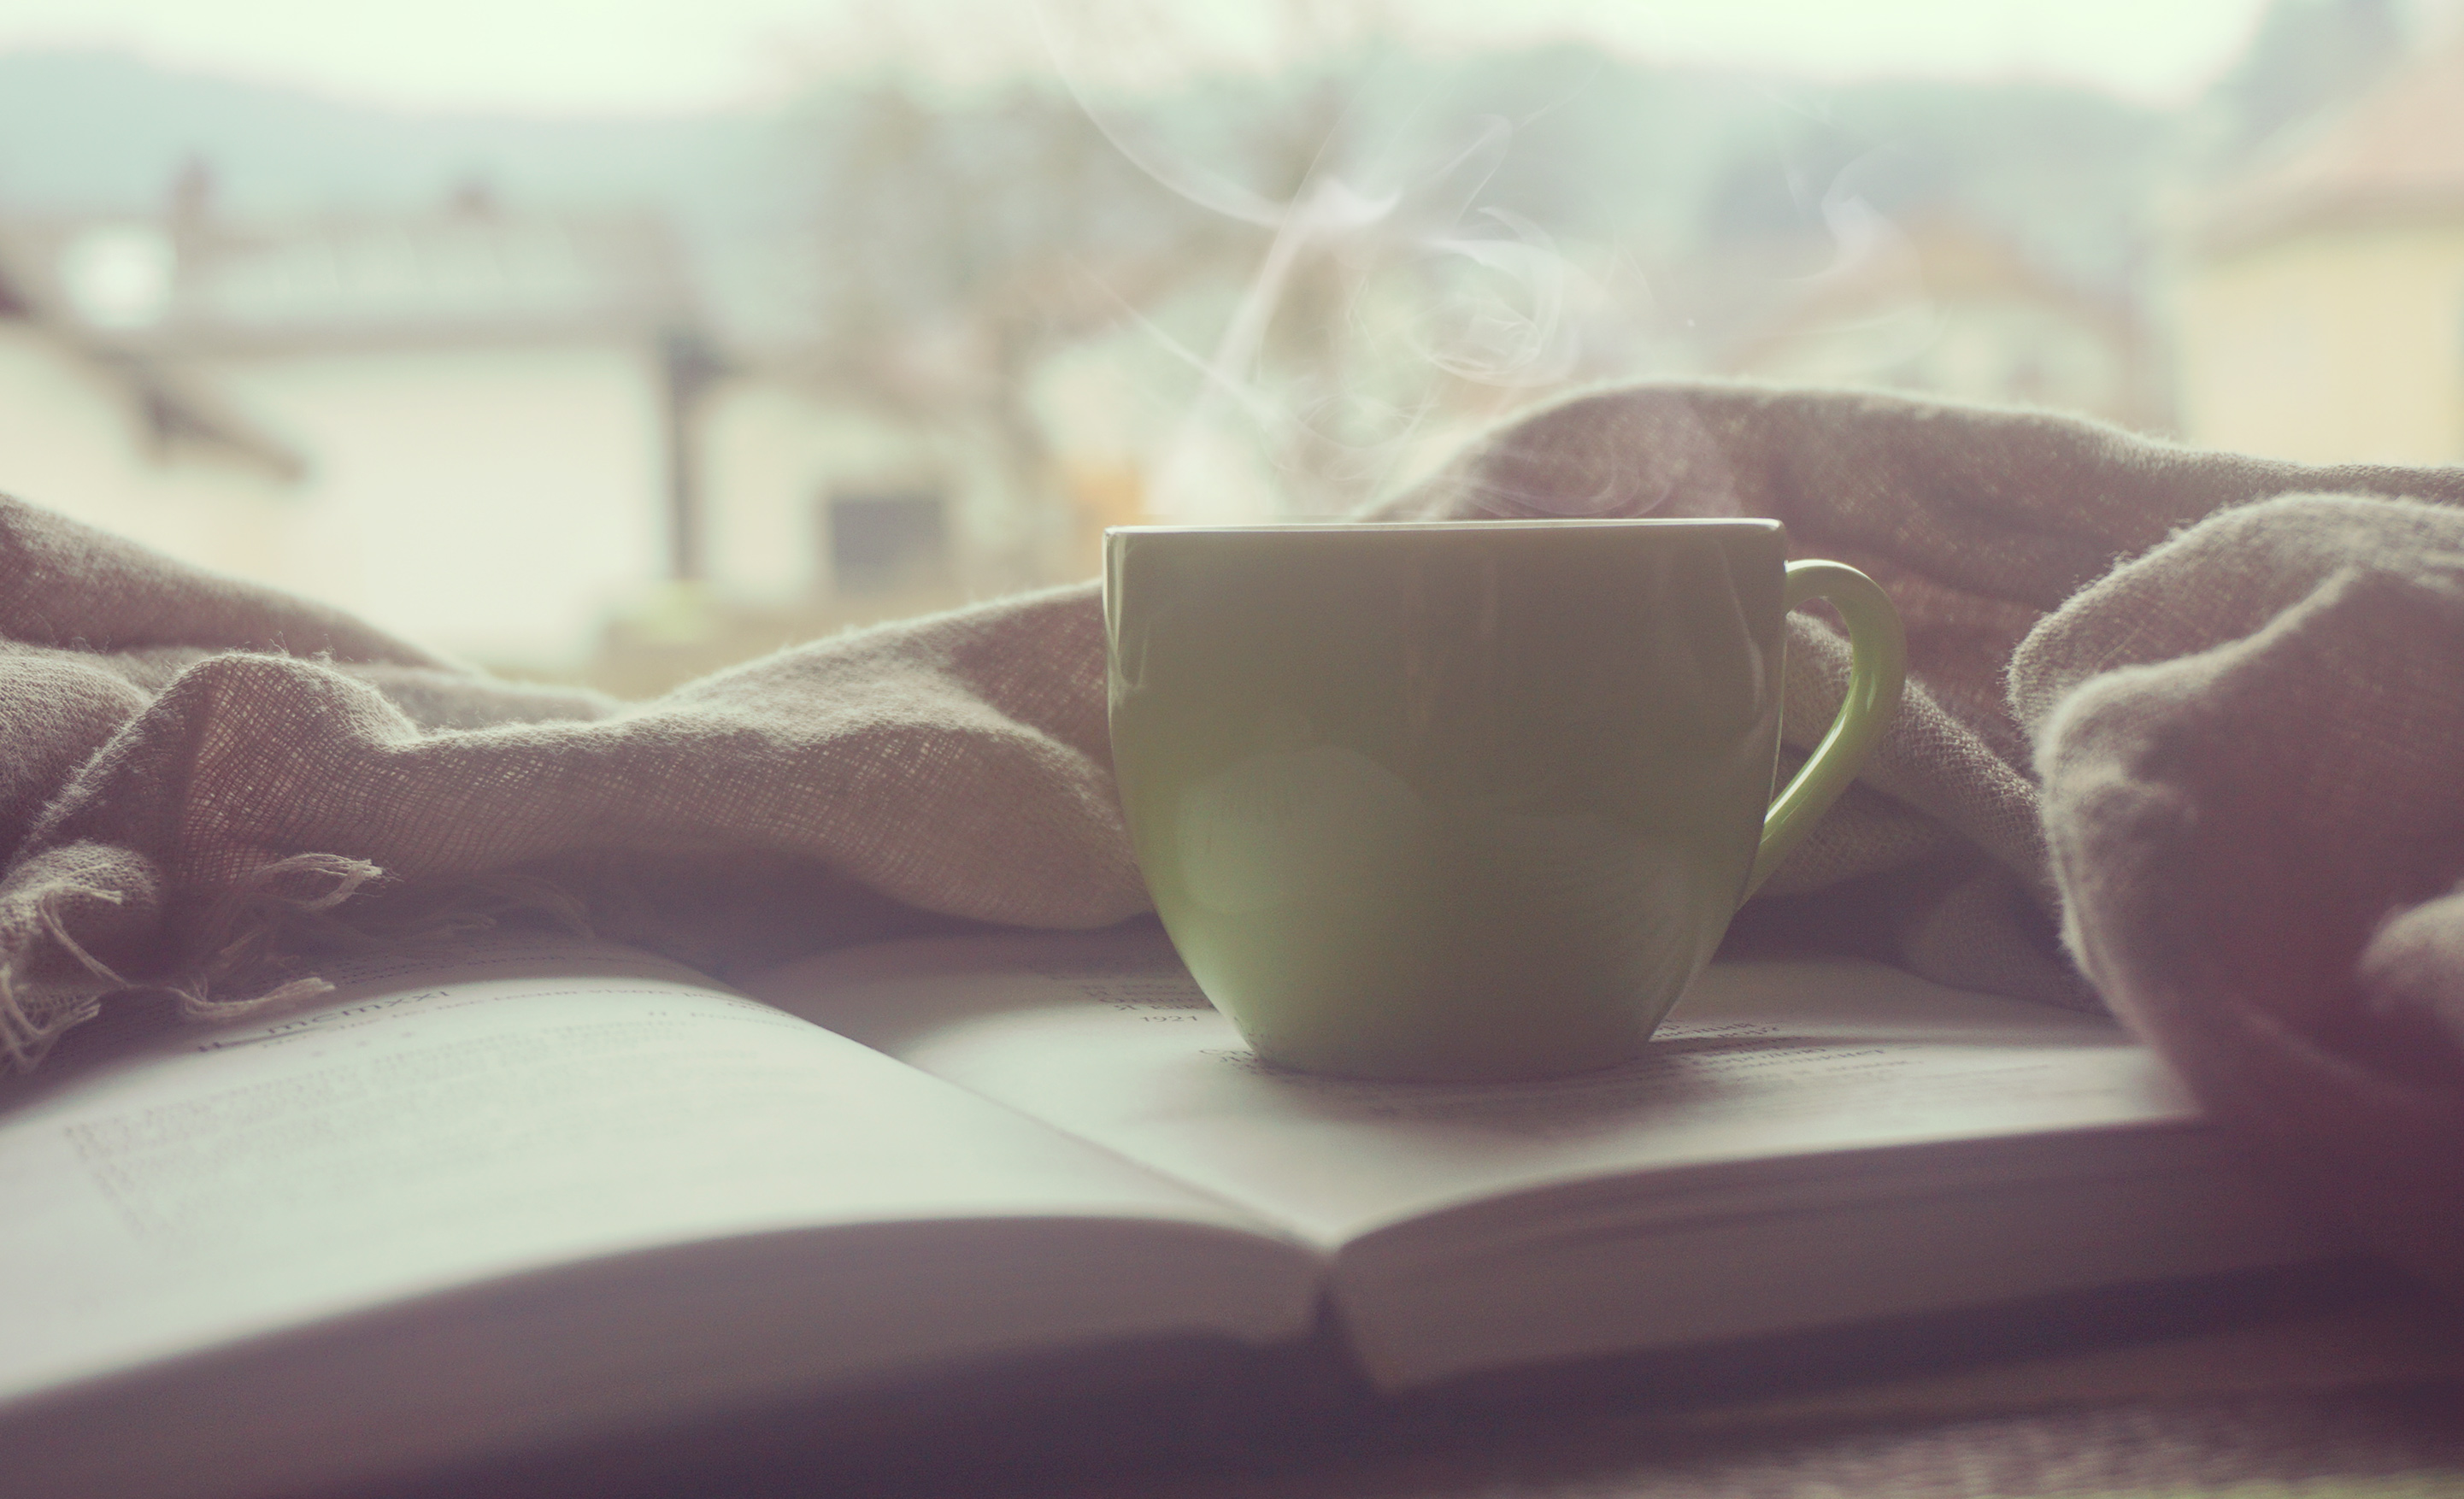
hand, book, coffee, white, photography, morning, flower, petal, reading, cup, love, green, color, beverage, lighting, close up, cup of coffee, study, photograph, skin, organ, shape, emotion, coffee drink, royalty free images